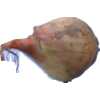
Label: onion